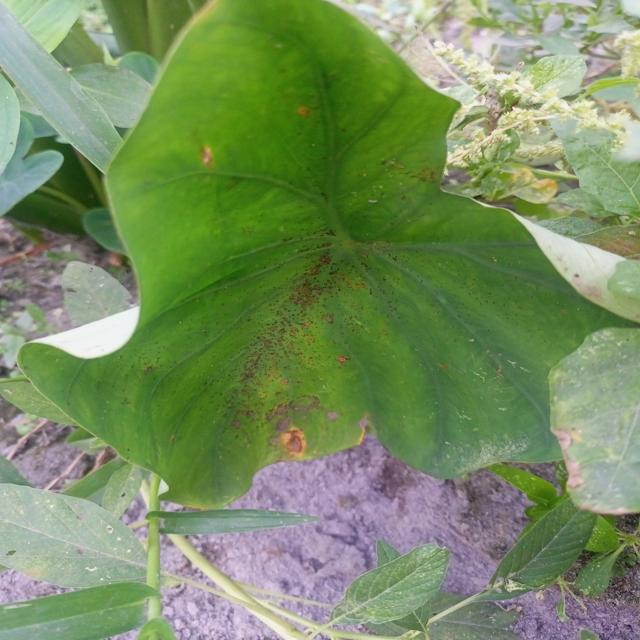
Label: Early_Blight